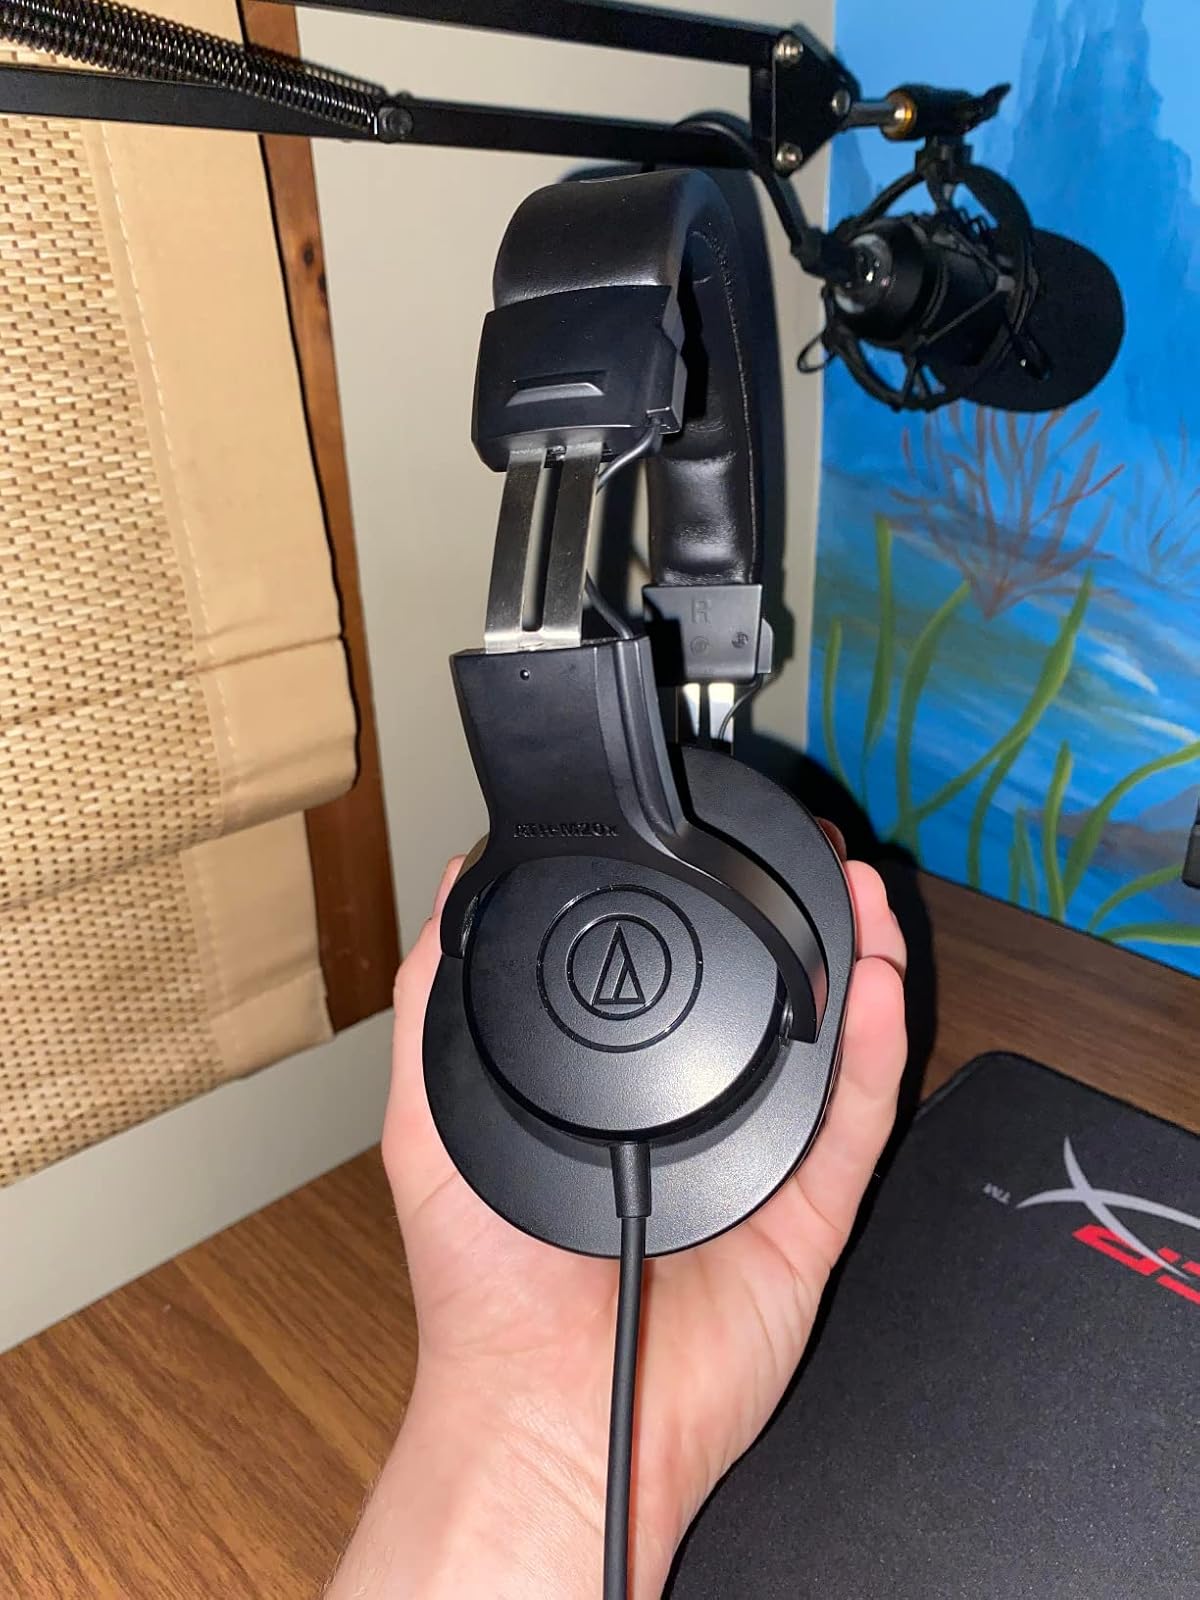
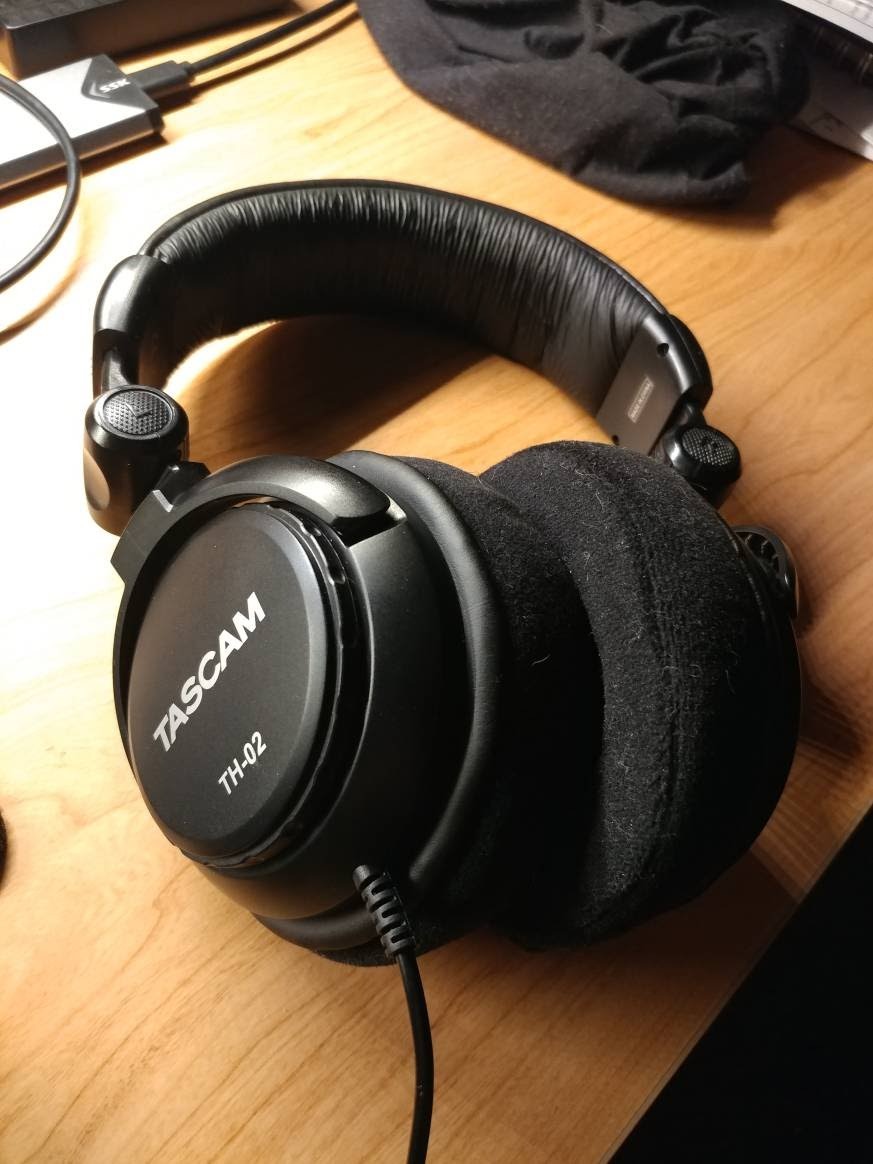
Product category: headphones
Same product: no